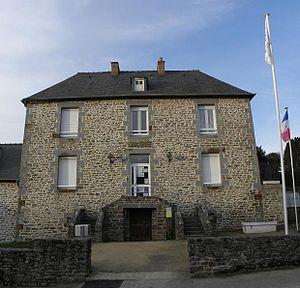
Mairie de Tressé (35). This building is indexed in the Base Mérimée, a database of architectural heritage maintained by the French Ministry of Culture,
Tressé est une ancienne commune française située dans le département d'Ille-et-Vilaine en région Bretagne, peuplée de 402 habitants.